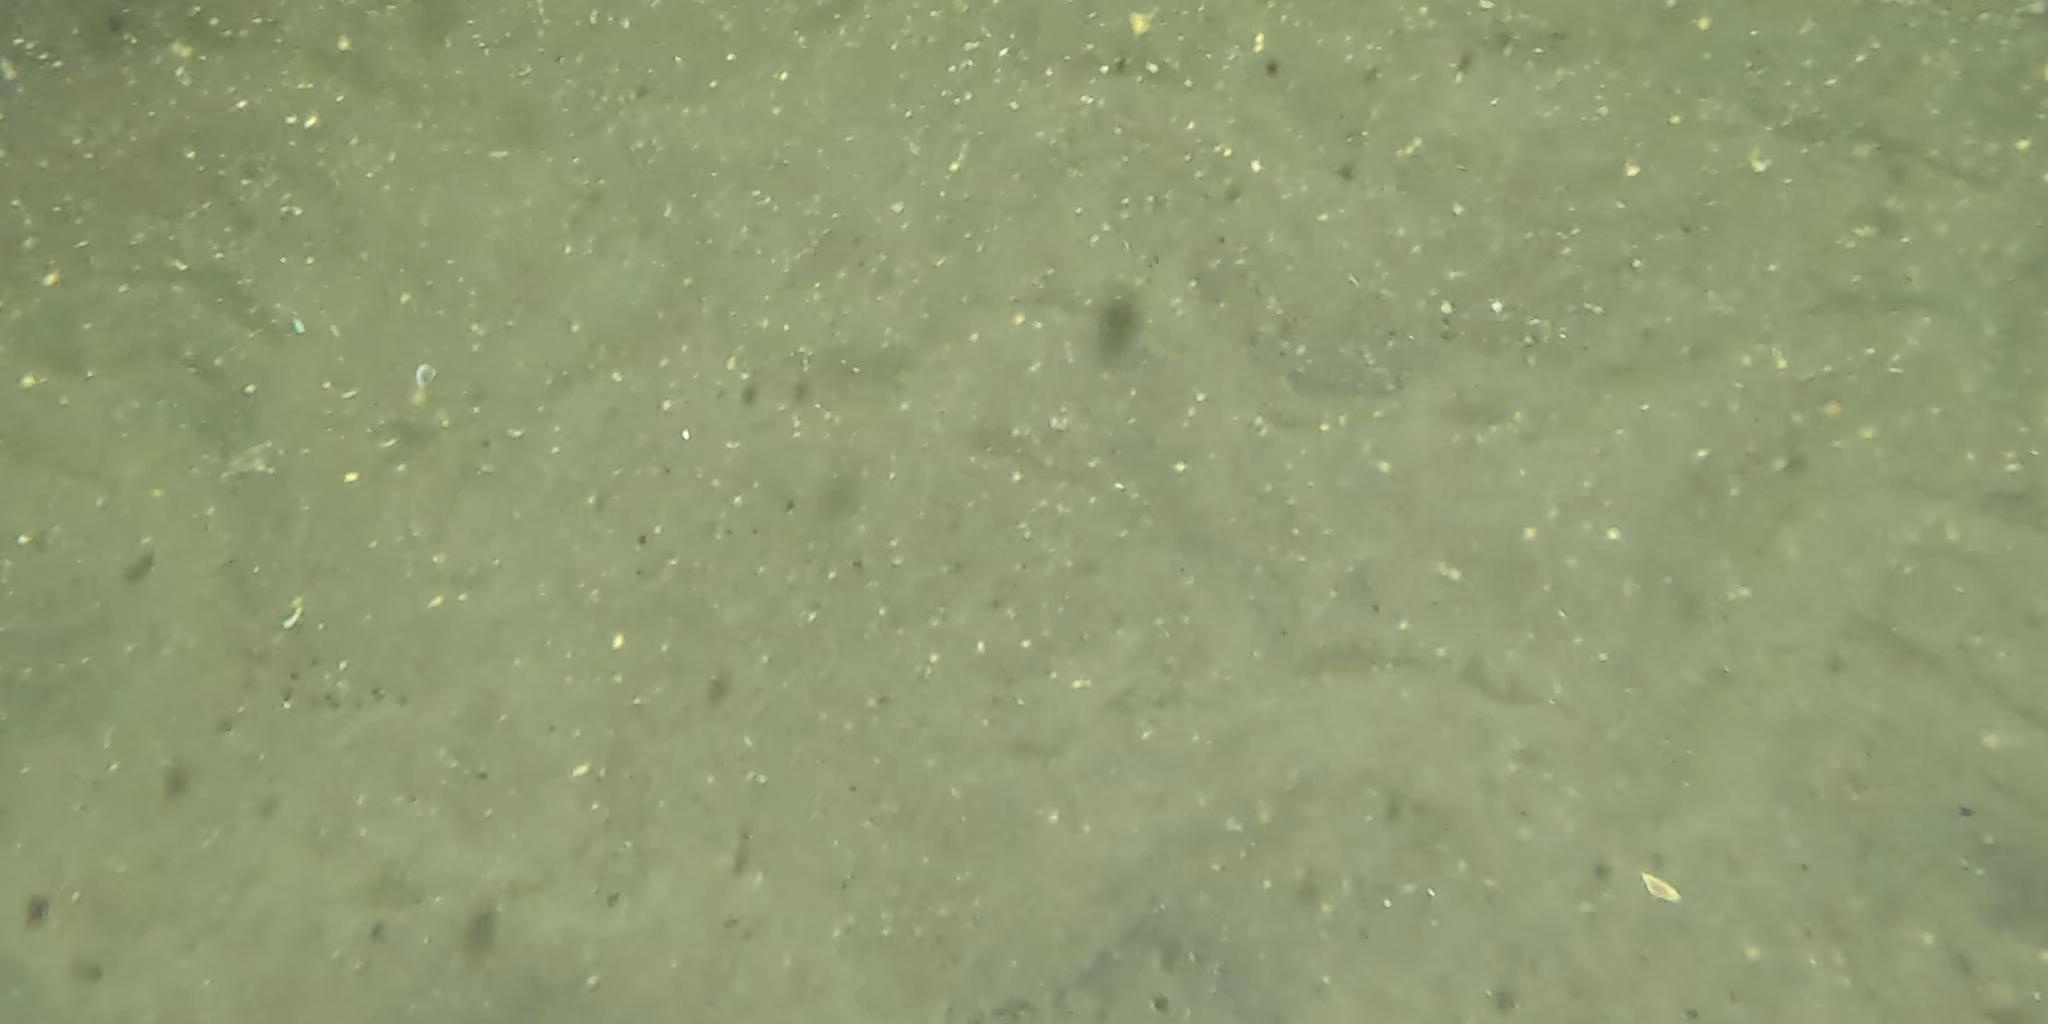
Seabed habitat: sand